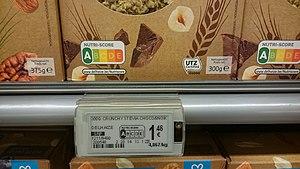
Delhaize crunchy muesli
Le nutri-score est un système d'étiquetage nutritionnel à cinq niveaux, allant de A à E et du vert au rouge, établi en fonction de la valeur nutritionnelle d'un produit alimentaire. Mis en place à l'initiative du gouvernement français en 2016 dans le cadre de la loi de modernisation du système de santé, il est ensuite repris dans d'autres pays.